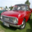
Label: automobile